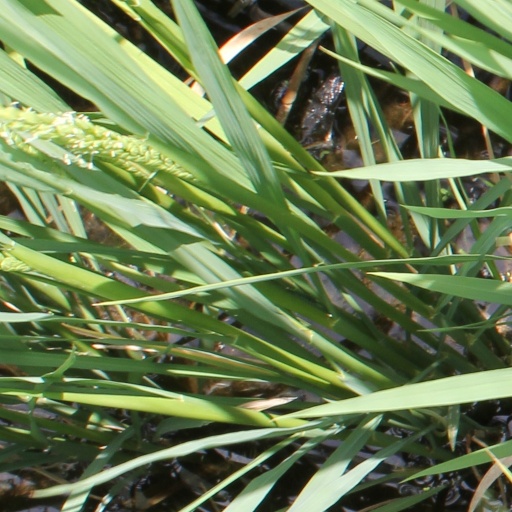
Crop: rice